United Africa Company

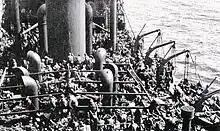
Aboard "Guinean" in June 1940: some of the 3,600 men personnel repatriated from France in Operation Aerial

"Guinean" was the first of the fleet to see action. On 17 June 1940 she was at Saint-Nazaire taking part in the evacuation of remnants of the British Expeditionary Force (BEF) in Operation Aerial.